Rimé movement

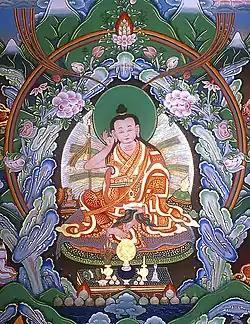
Shabkar Tsokdruk Rangdrol

According to Thupten Jinpa, "the Fifth Dalai Lama was personally an ecumenist who revered Tibet's other major Buddhist traditions, especially the Nyingma." In this he was influenced by his teacher Paljor Lhundrup who was a Gelug monk and master of the Nyingma Great Perfection (Dzogchen) tradition. The Fifth Dalai Lama, Ngawang Lobsang Gyatso, is also known as a terton who revealed a cycle of Dzogchen teachings known as the "Sangwa Gyachen (Bearing the Seal of Secrecy)." He also built the Lukhang temple behind the Potala Palace as a secret place to practice Dzogchen. The temple includes murals which illustrate Dzogchen practice according to the Dzogchen tantras.